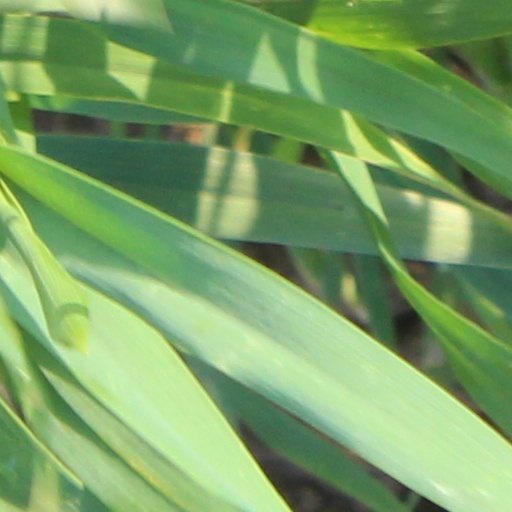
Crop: wheat